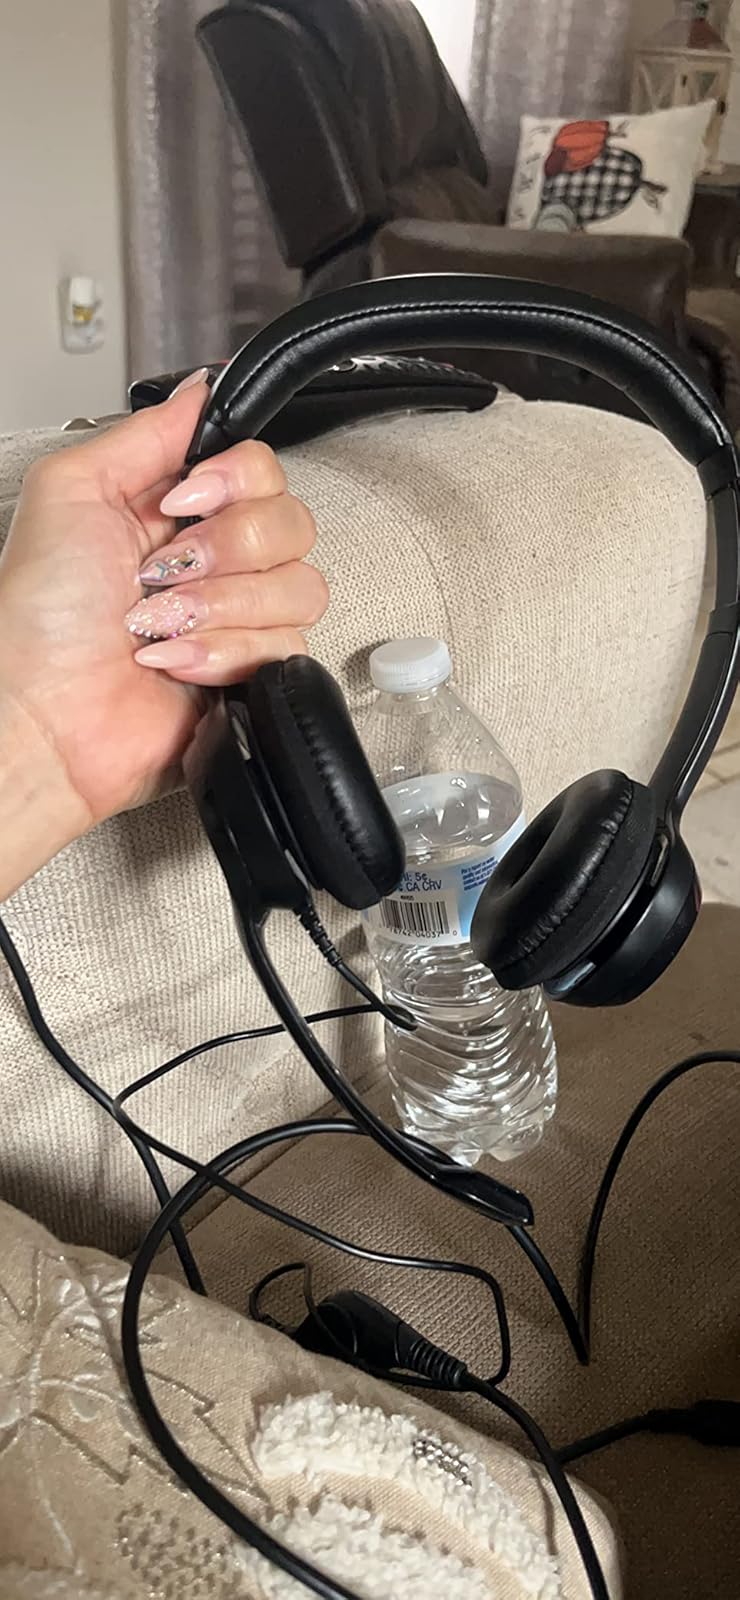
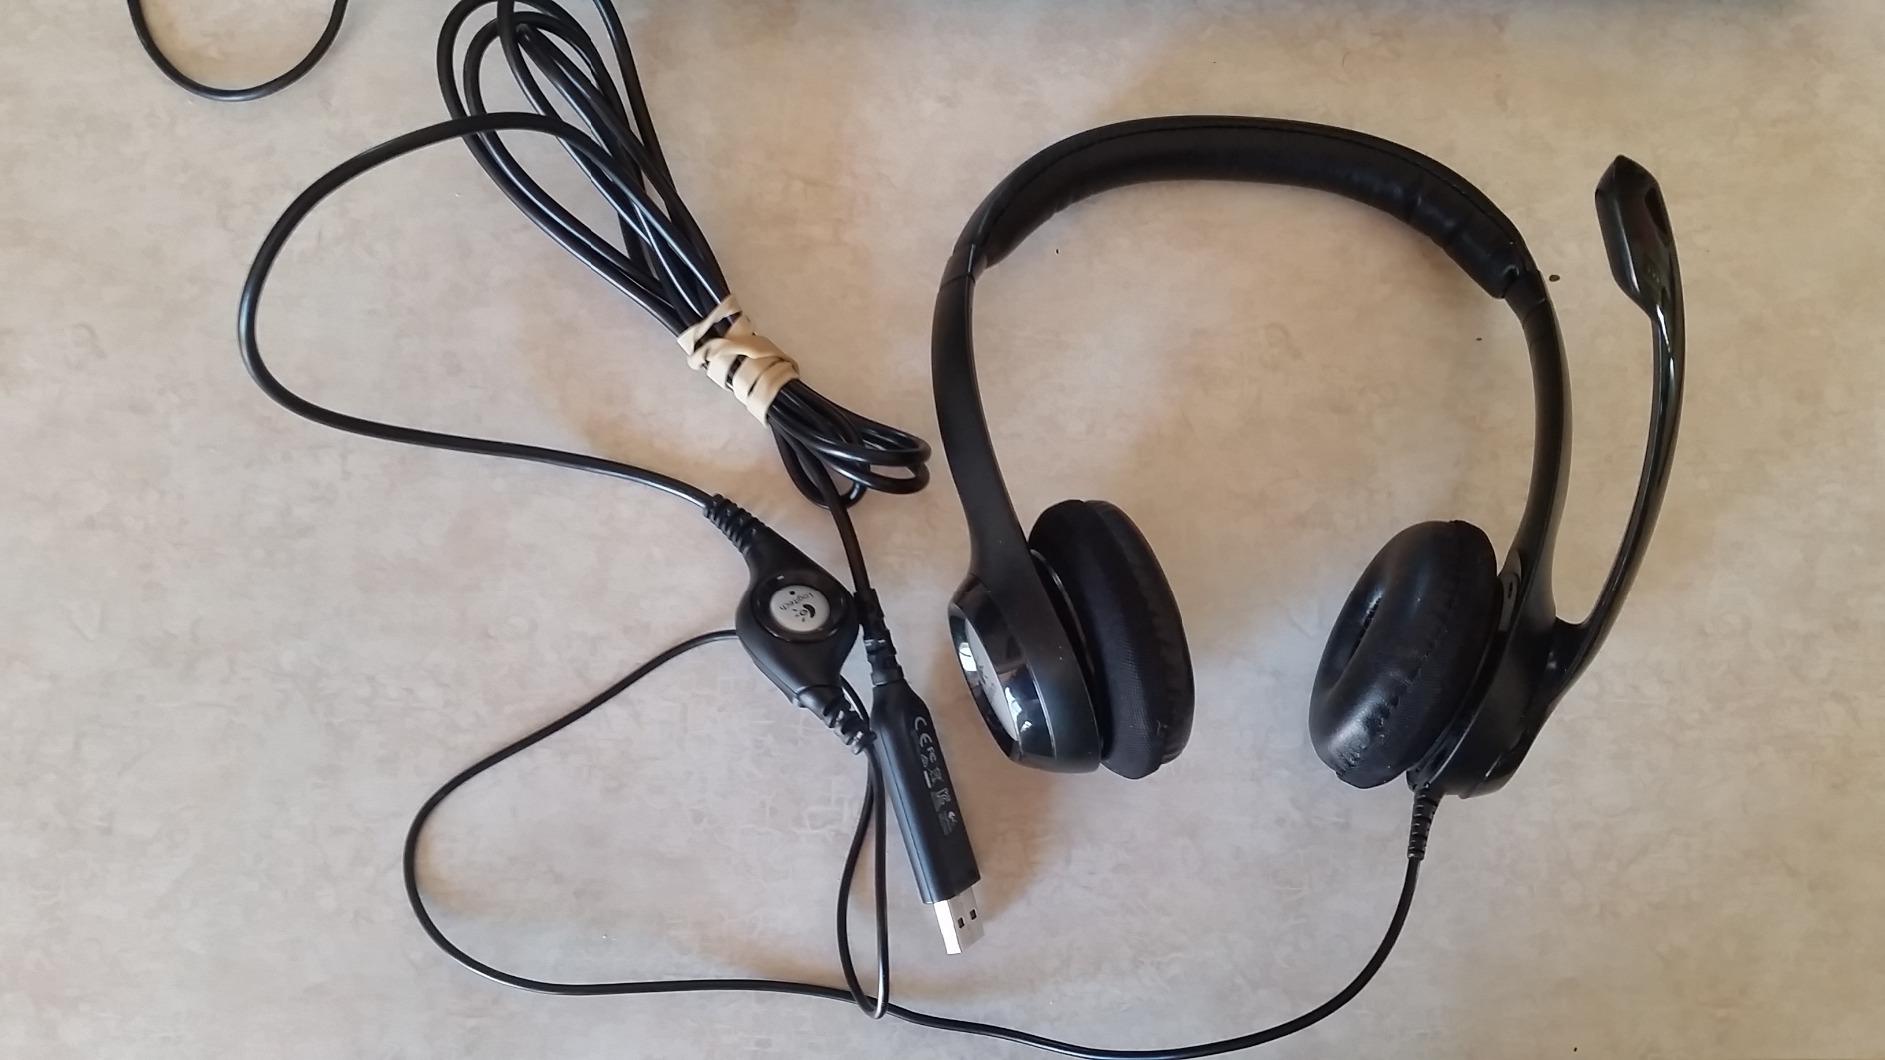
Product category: headphones
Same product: yes